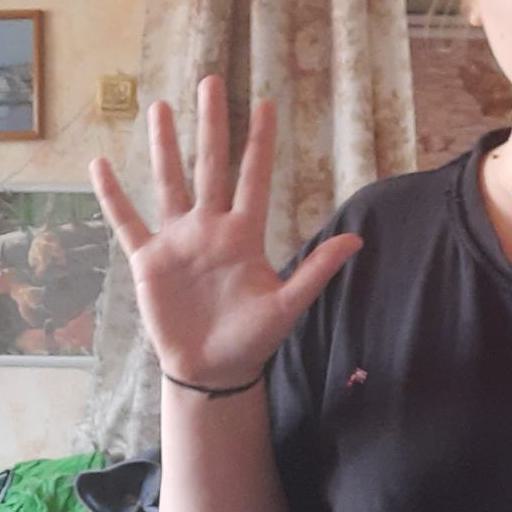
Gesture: palm